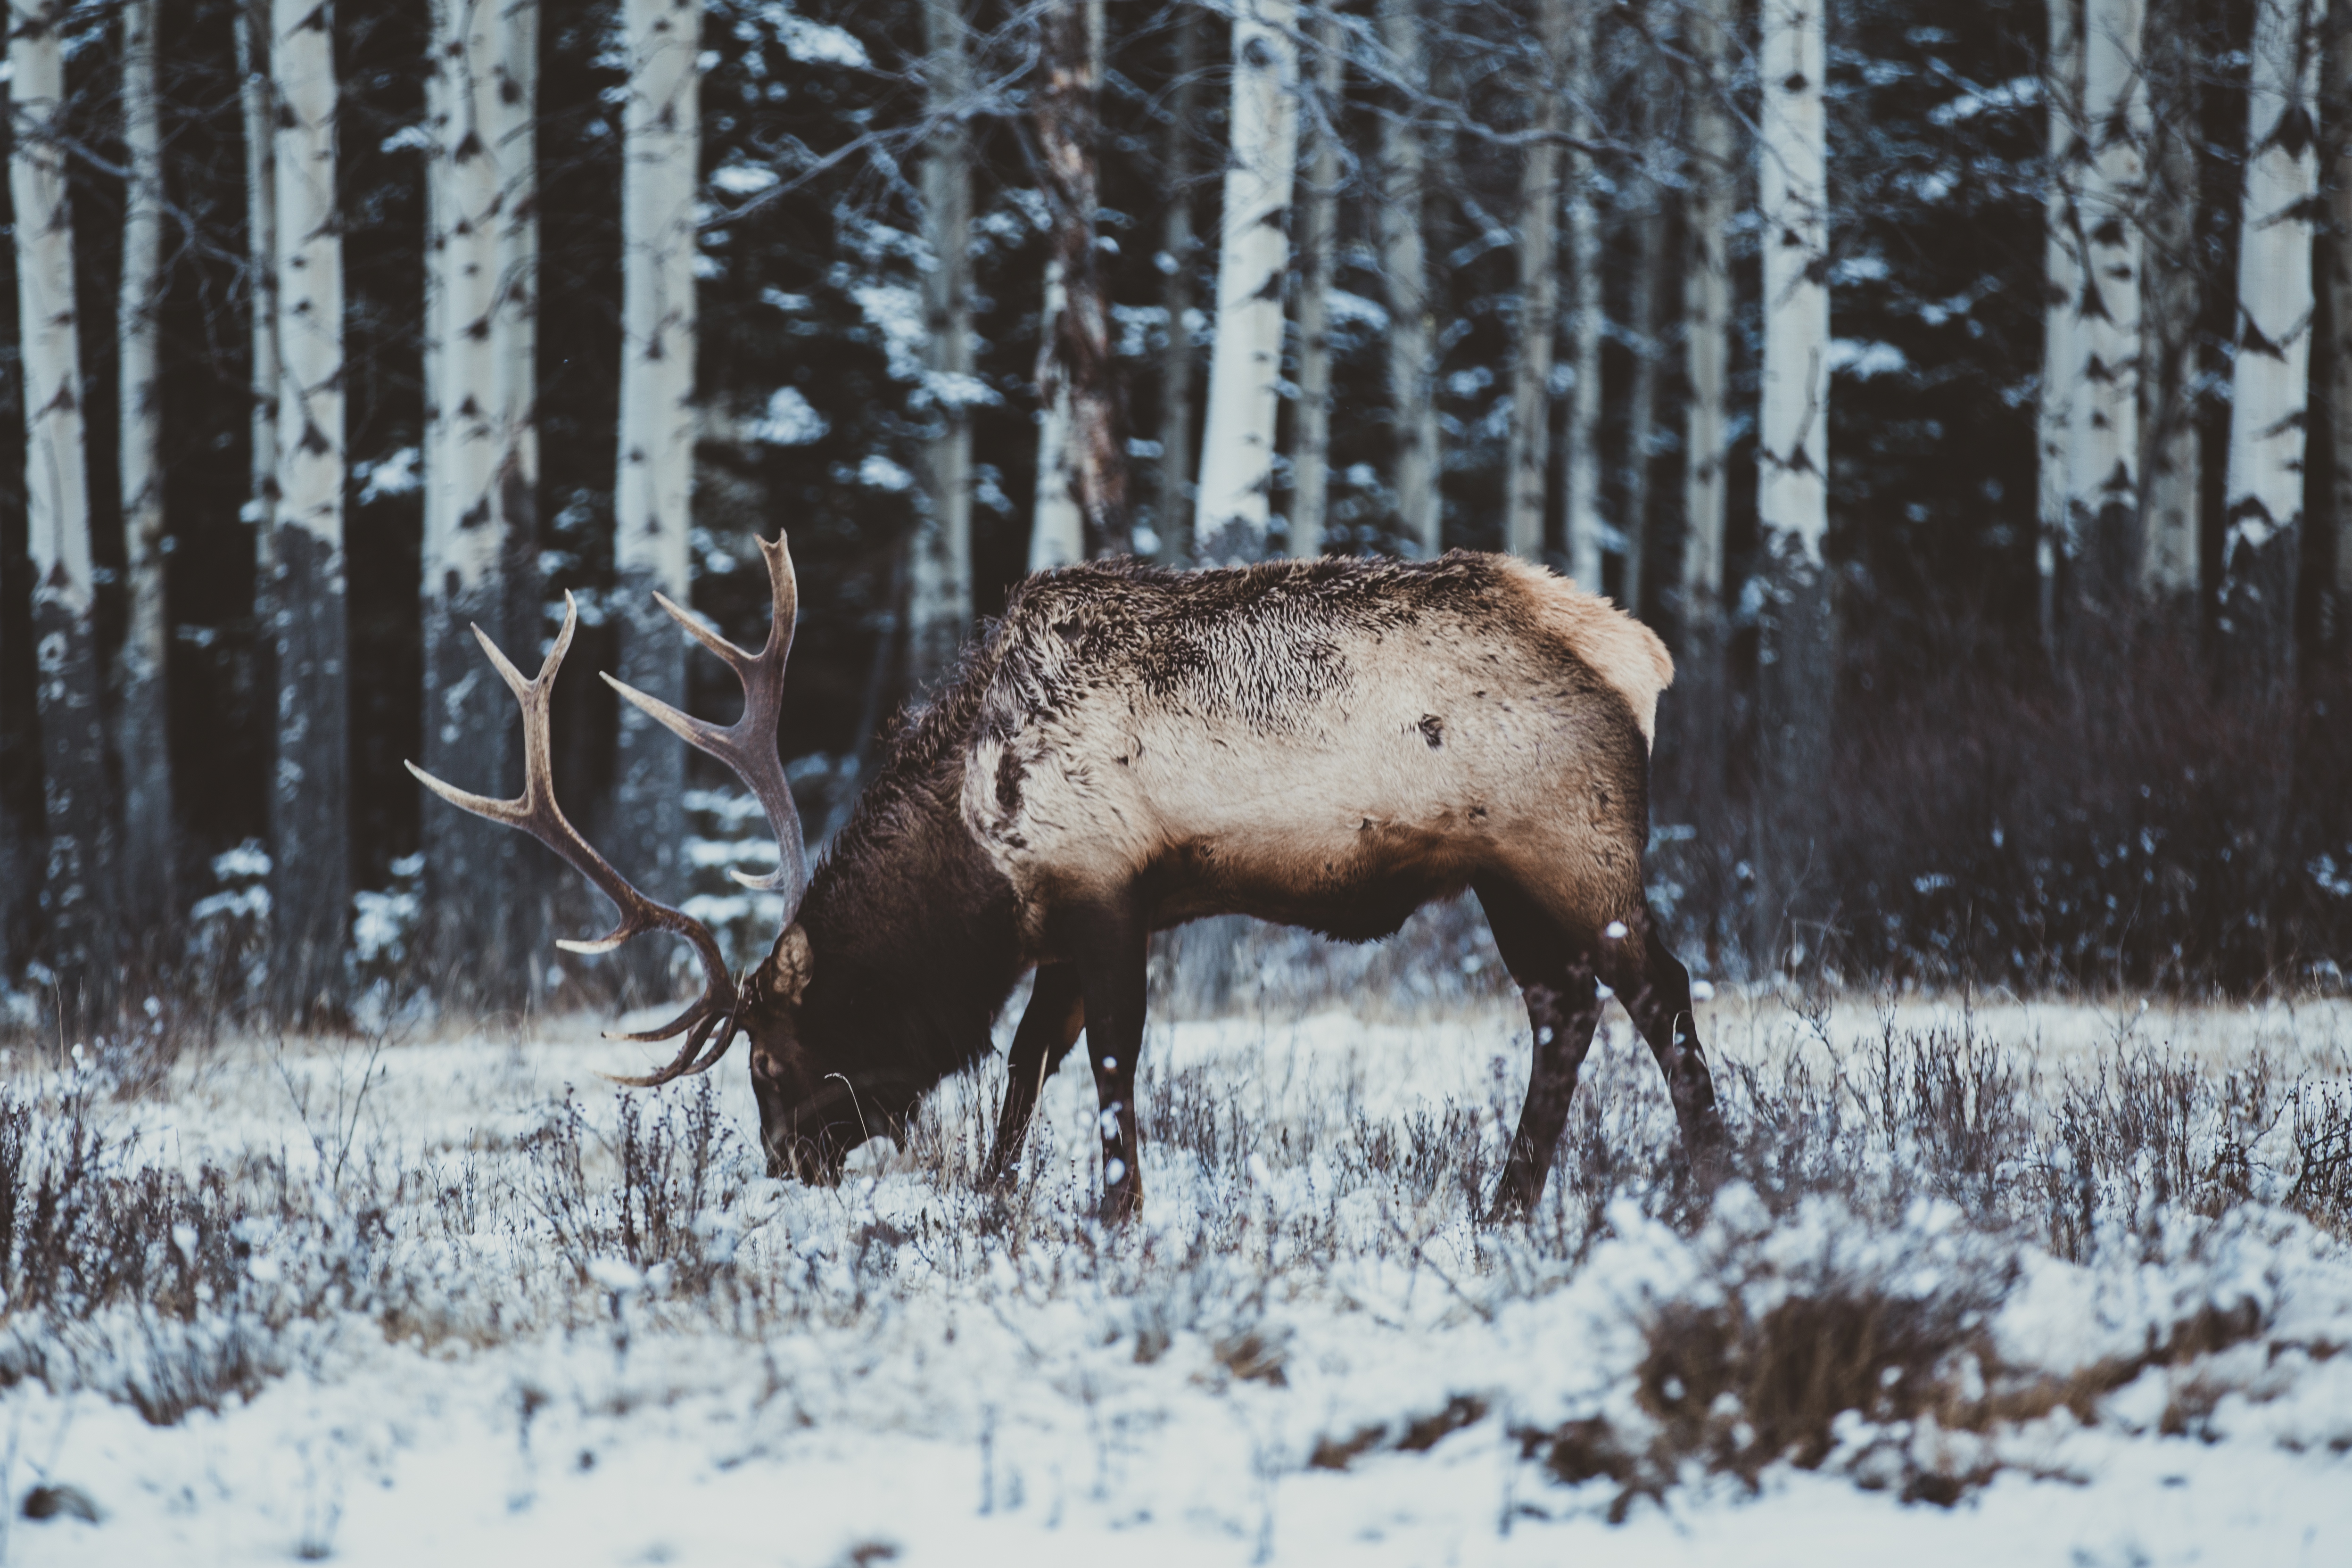
wildlife, elk, antler, reindeer, deer, winter, snow, horn, woodland, snout, tree, fawn, forest, freezing, moose, white tailed deer